St Austell railway station

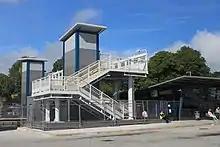
The accessible footbridge

The main building is on the south side of the line, nearest the town centre and facing the bus station. It was built in 2001 to a design by Lacie Hickie Caley and contains a booking office and shop. The wooden building on this platform dates from Great Western Railway days. The station car park is situated behind this platform. An accessible footbridge links the two platforms.